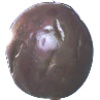
Label: Passion Fruit 1